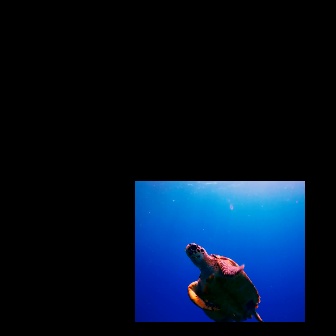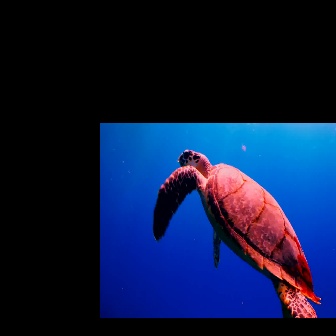
  Please identify the target specified by the bounding box [184,242,263,321] in the first image and locate it in the second image. Return the coordinates in [x_min,y_min,x_max,y_max] format.
Answer: [152,148,321,318]